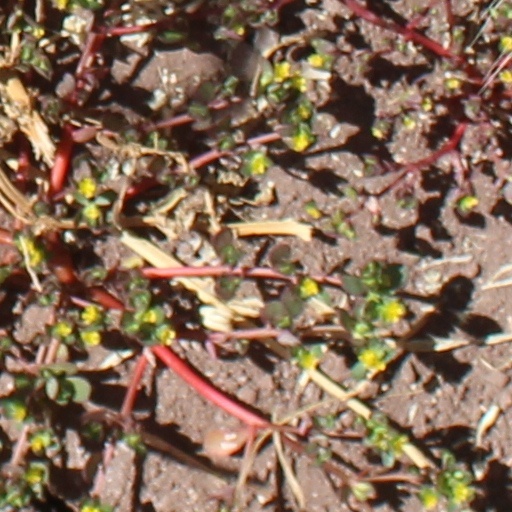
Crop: wheat